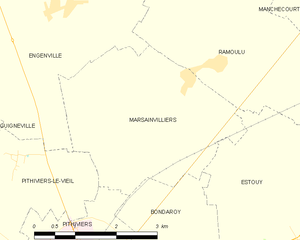
Marsainvilliers est une commune française, située dans le département du Loiret en région Centre-Val de Loire.